Edward Settle Godfrey

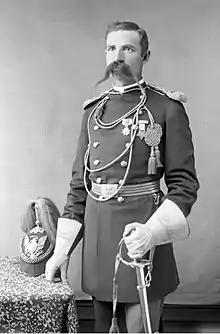

Edward Settle Godfrey (October 9, 1843 – April 1, 1932) was a United States Army Brigadier General who received the Medal of Honor for leadership as a captain during the Indian Wars.